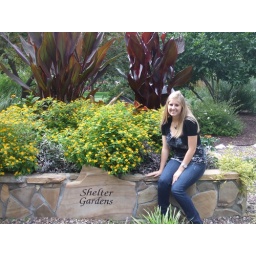
I wish I could grow plants and flowers like this in my yard!